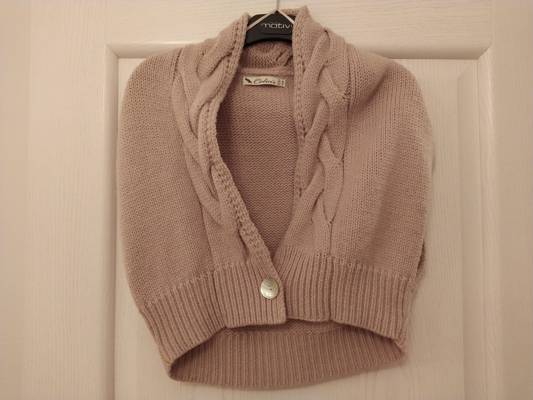
Waste category: clothes